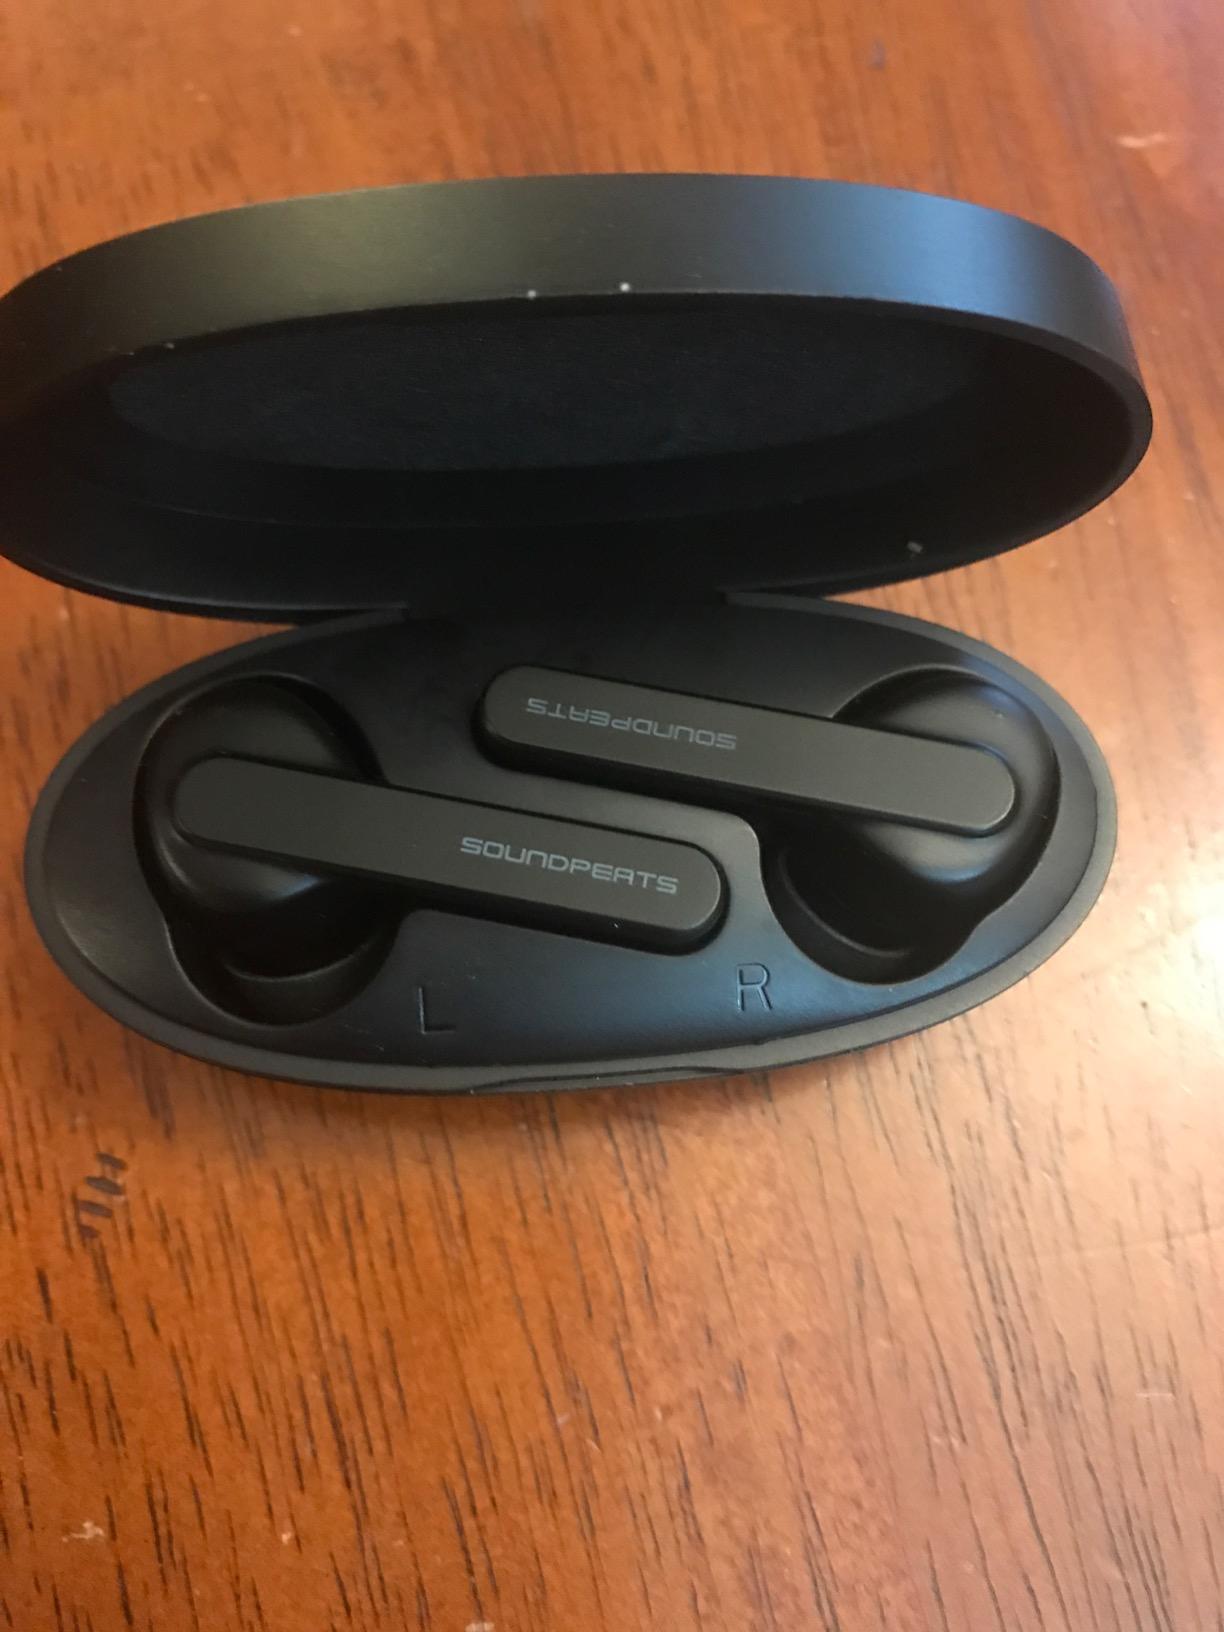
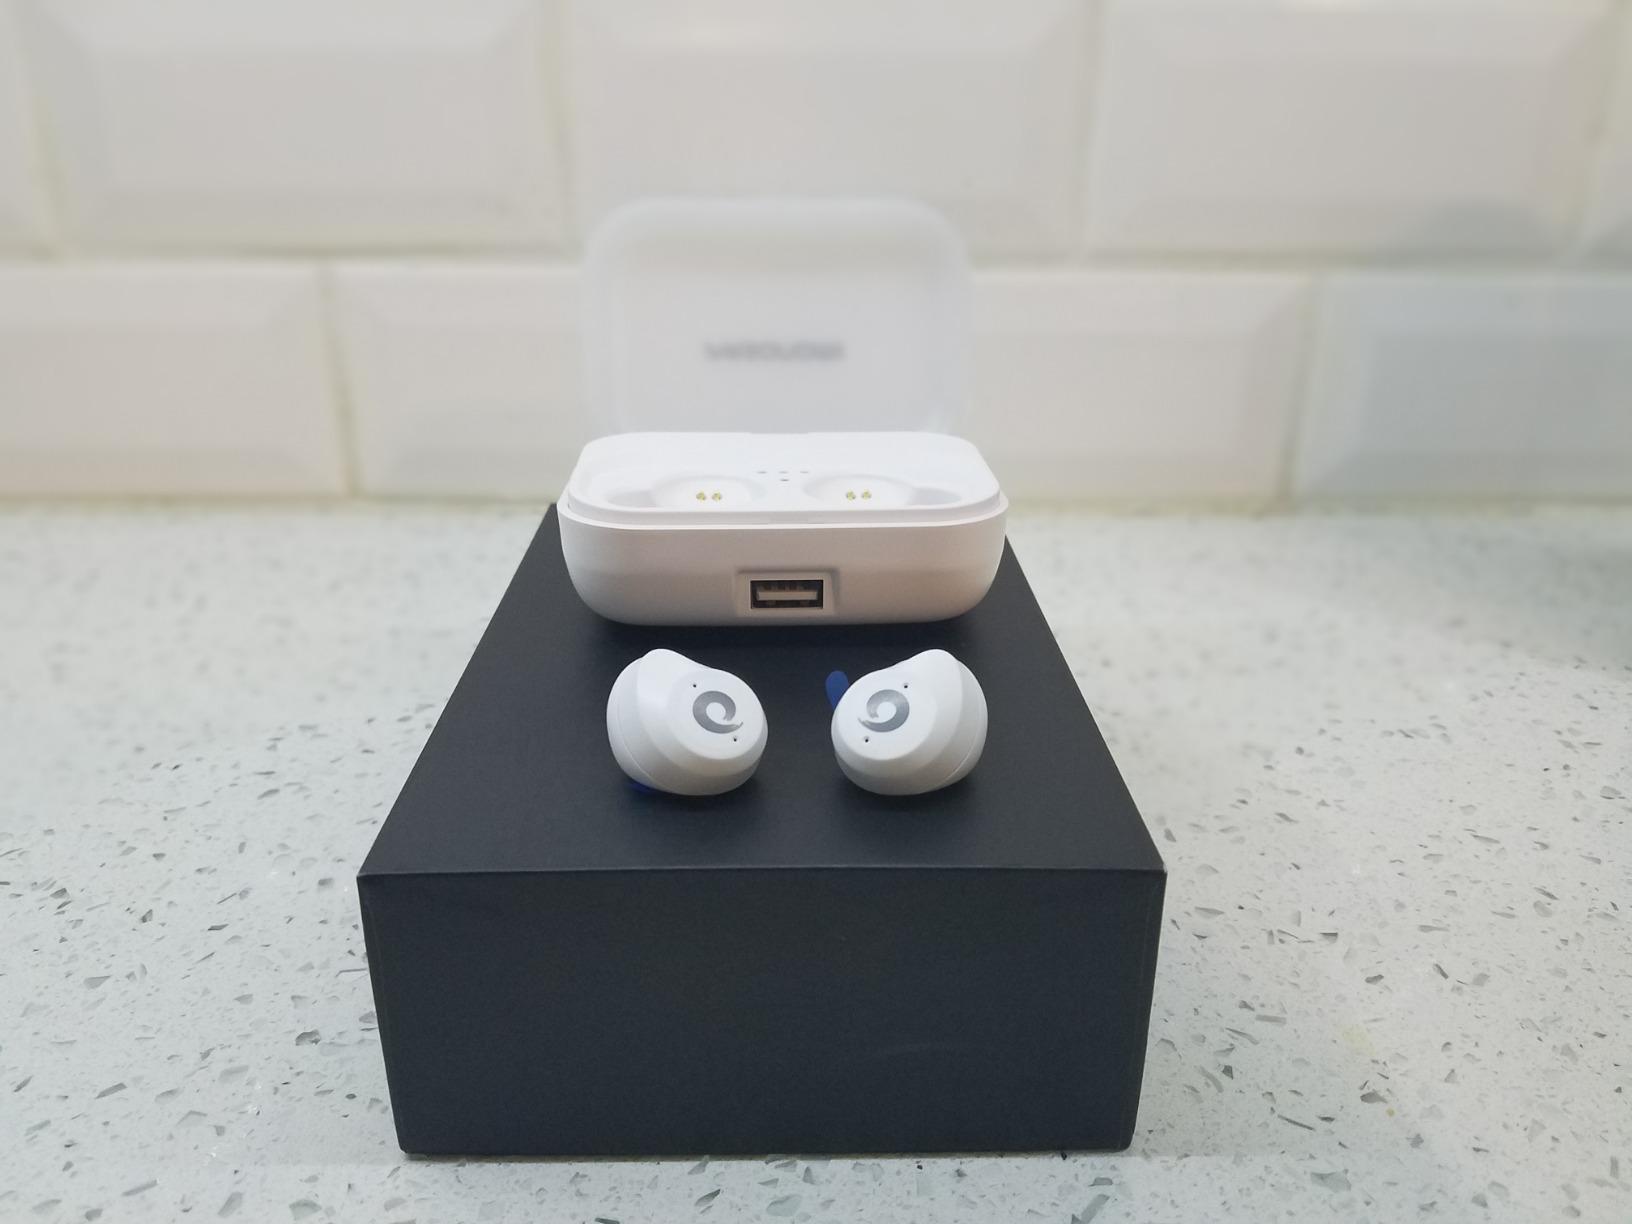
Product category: earbuds
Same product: no